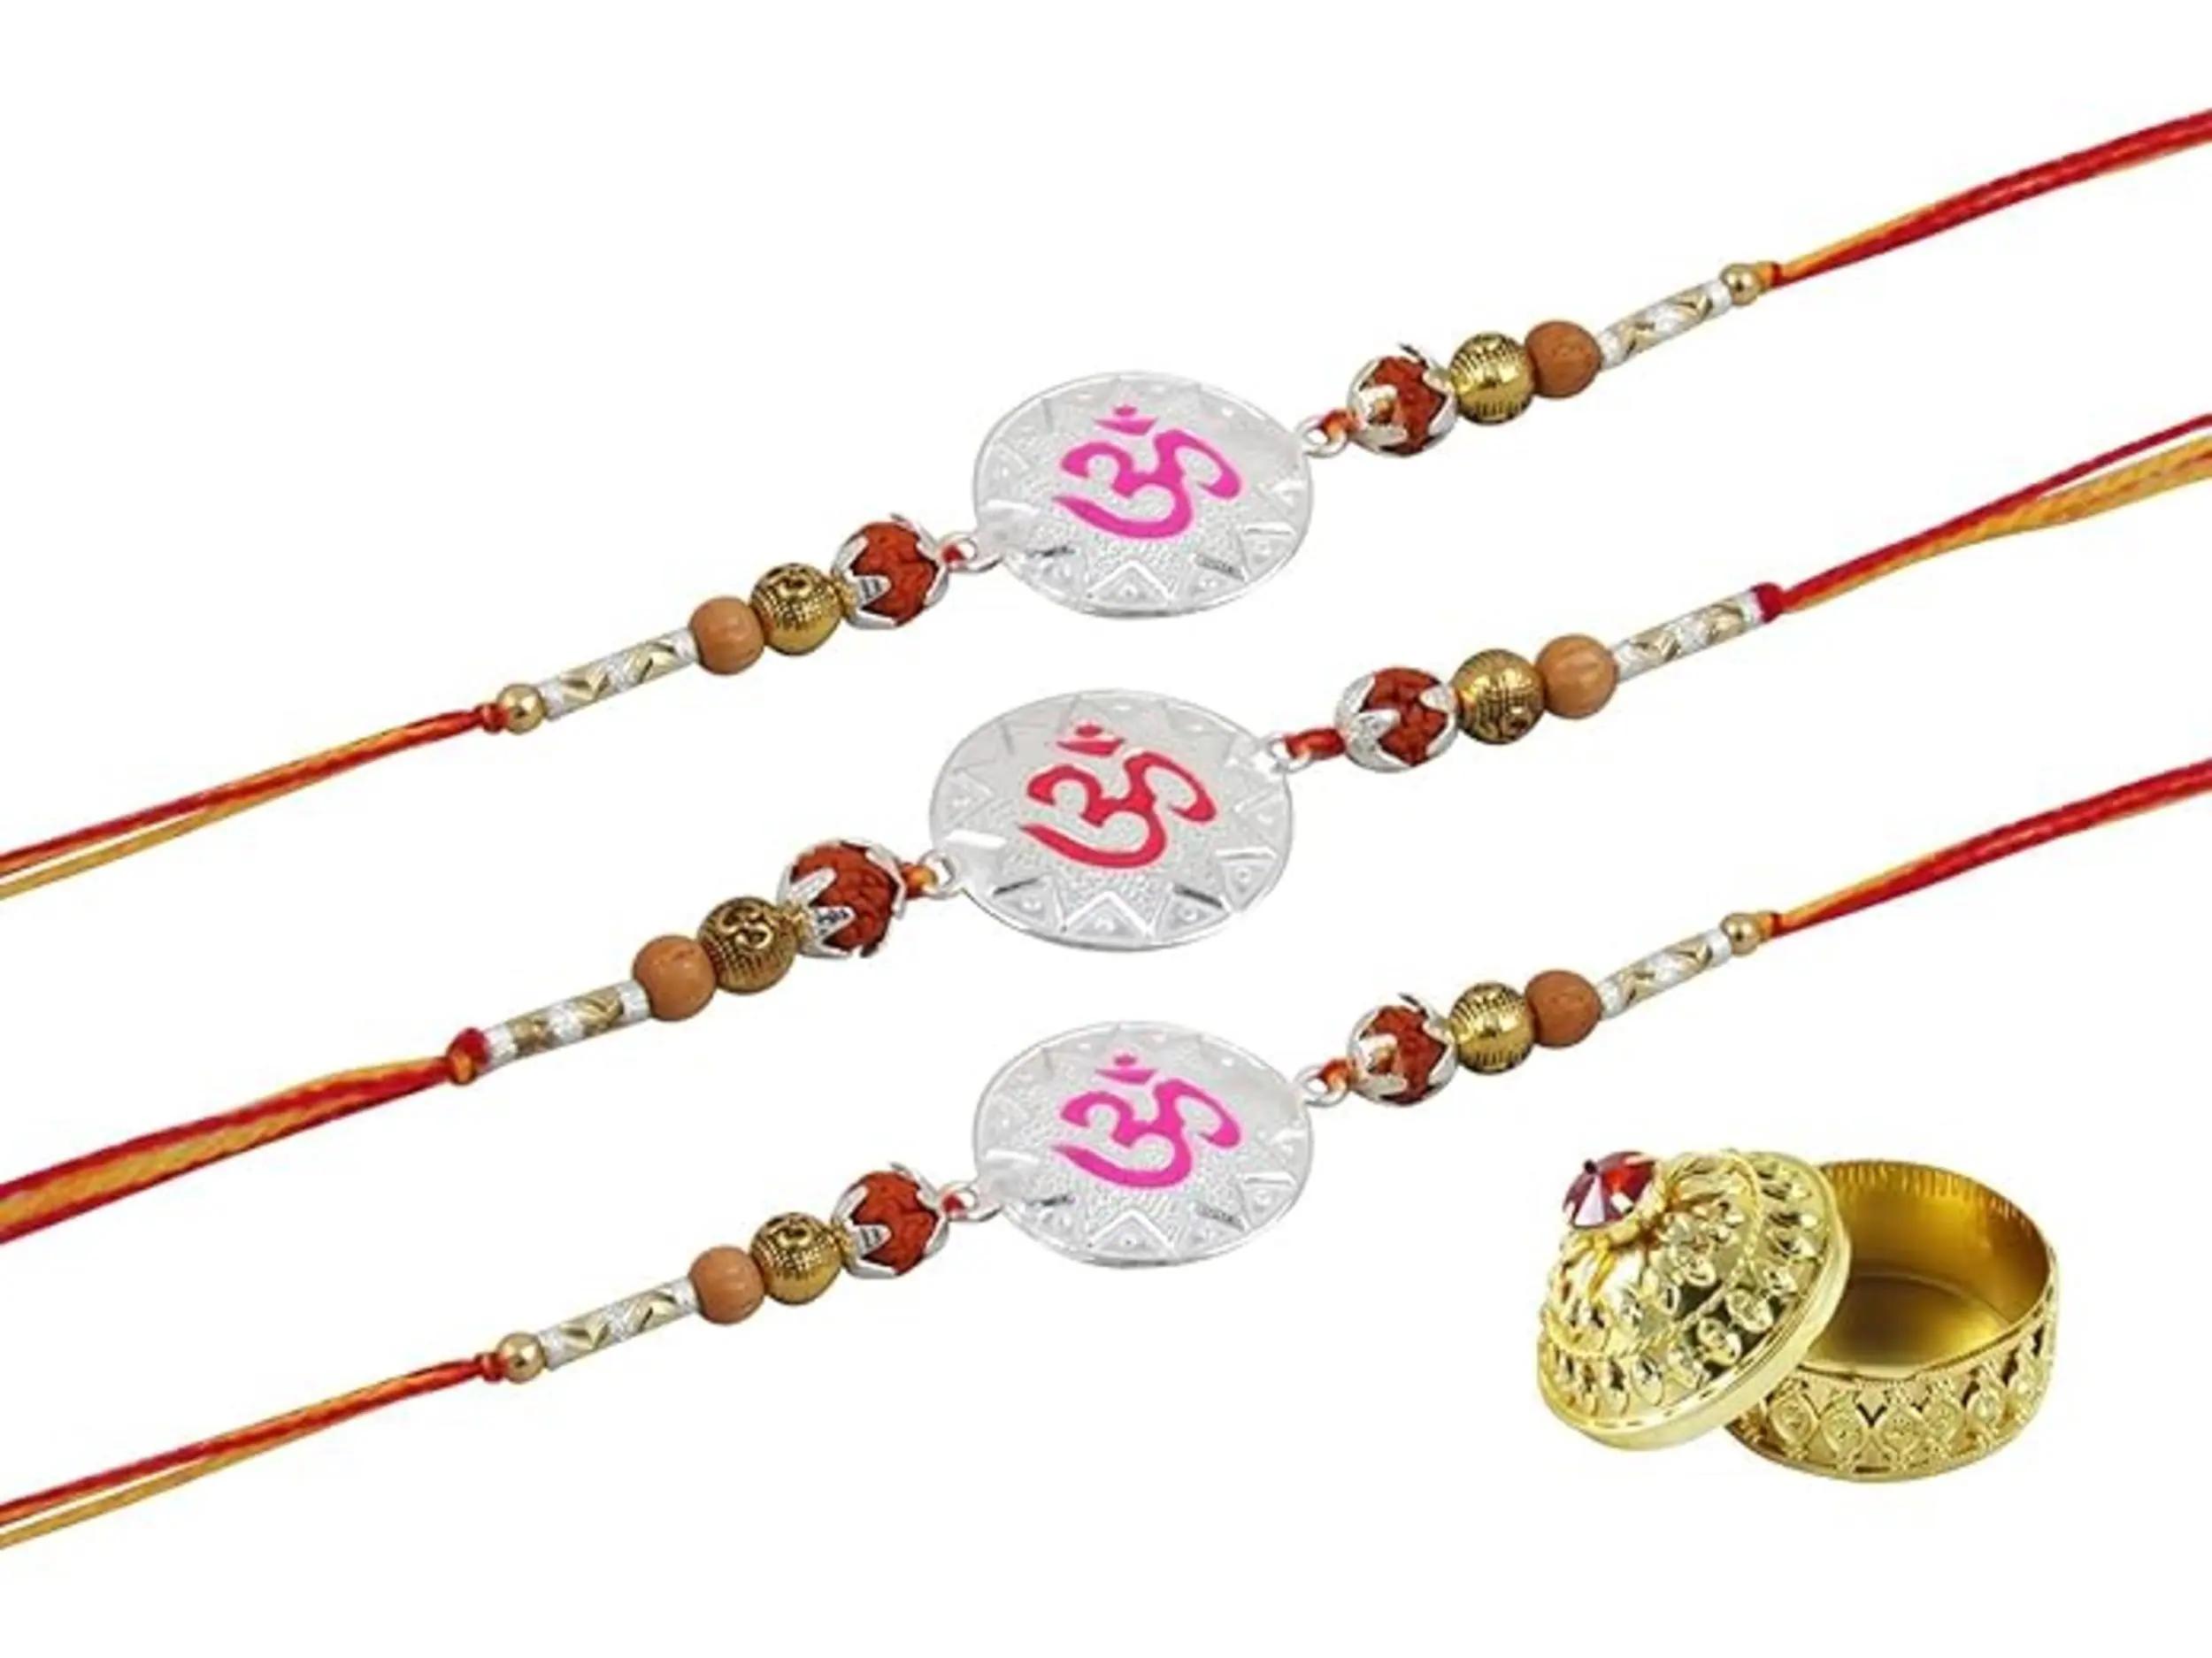
 GoldGiftIdeas Pure 999 Silver Nakshi OM Rakhis for Brother (Set of 3), Meena Rakhi for Rakshabandhan, Rudraksh-Tulsi Beads Rakhi for Boys/Bhaiya with Golden Kumkum Dabbi
Type: Rakhis
Brand: GoldGiftIdeas
Price: Rs. 719
 Rakhi Traditional Rakshabandhan Gift to Brothers from Beloved Sisters Rakshabandhan or Rakhi is a festival celebrating and honouring sibling love. It is love at its purest & deepest point and is portrayed in the form of the sister reminding the brother of the undying bond between them by tying a holy thread and true to his nature the brother reiterates his pledge to care for his sister in body mind and spirit. Honouring this ancient festival of morals and self-sacrificing love, we brings home-spun rakhis prepared in the time honoured tradition and with same love & care that equates sisterly love.
Features: Rakhi's symbolizes the sister's love and prayers for her brother's well being, and the brother's lifelong vow to protect her,Shiny Rakhi with Red and Silver Cotton, gives Elegant looks in your brother's hand,Adorn your brother's wrist with this beautiful symbol of affection this raksha bhandhan. Tie this elegantly crafted rakhi on your brother's wrist on raksha bandhan to show your love for him.